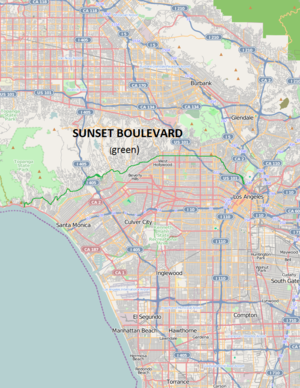
Sunset Boulevard est une célèbre artère de 39 km à Los Angeles, en Californie, allant de Figueroa Street à Downtown Los Angeles jusqu'à la Pacific Coast Highway. Son nom officiel est West Sunset Boulevard, sauf sur la section qui traverse Beverly Hills.